Esther Friedli

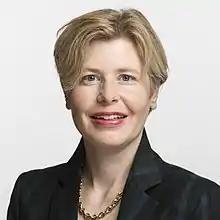
Esther Friedli (2019)

Esther Barbara Friedli ( born 4 June 1977) is a Swiss politician who currently serves on the Council of States (Switzerland) on 30 April 2023 and assumed office on 30 May 2023. She previously served on the National Council (Switzerland) for the Swiss People's Party since 2019. She is the domestic partner of Toni Brunner, former president of the Swiss People's Party and also a member of the National Council. Between 2008 and 2014, Friedli served as the secretary general of the Department of Education of the Canton of St. Gallen.